Question: Please indicate a possible affordance area of swing_tennis_racket that can be used for holding
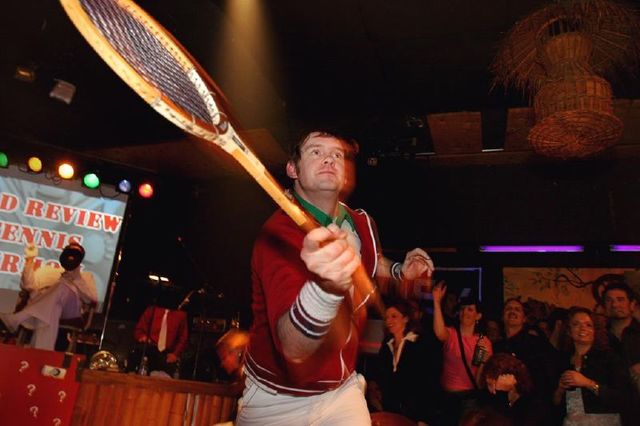
Answer: [273.079, 187.63, 359.795, 279.769]